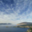
Label: cloud